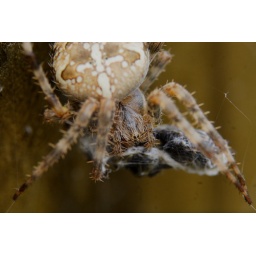
Spider on bike trail near my house